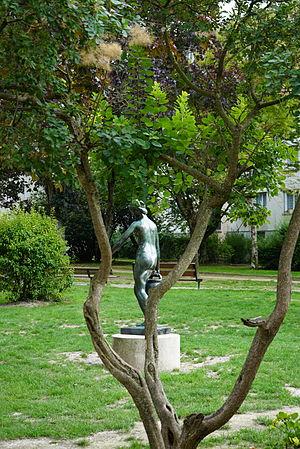
une vue du quartier Europe (Reims).
Le quartier Chemin Vert - Europe se situe à Reims.